Janus la Cour

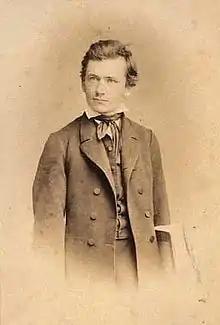
Janus la Cour

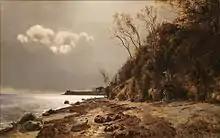
Janus la Cour: "Moesgård Strand" (1890)

Janus Andreas Bartholin la Cour (5 September 1837 – 13 October 1909) was a Danish painter who is remembered for his landscapes painted in the classical style of the Eckersberg school.